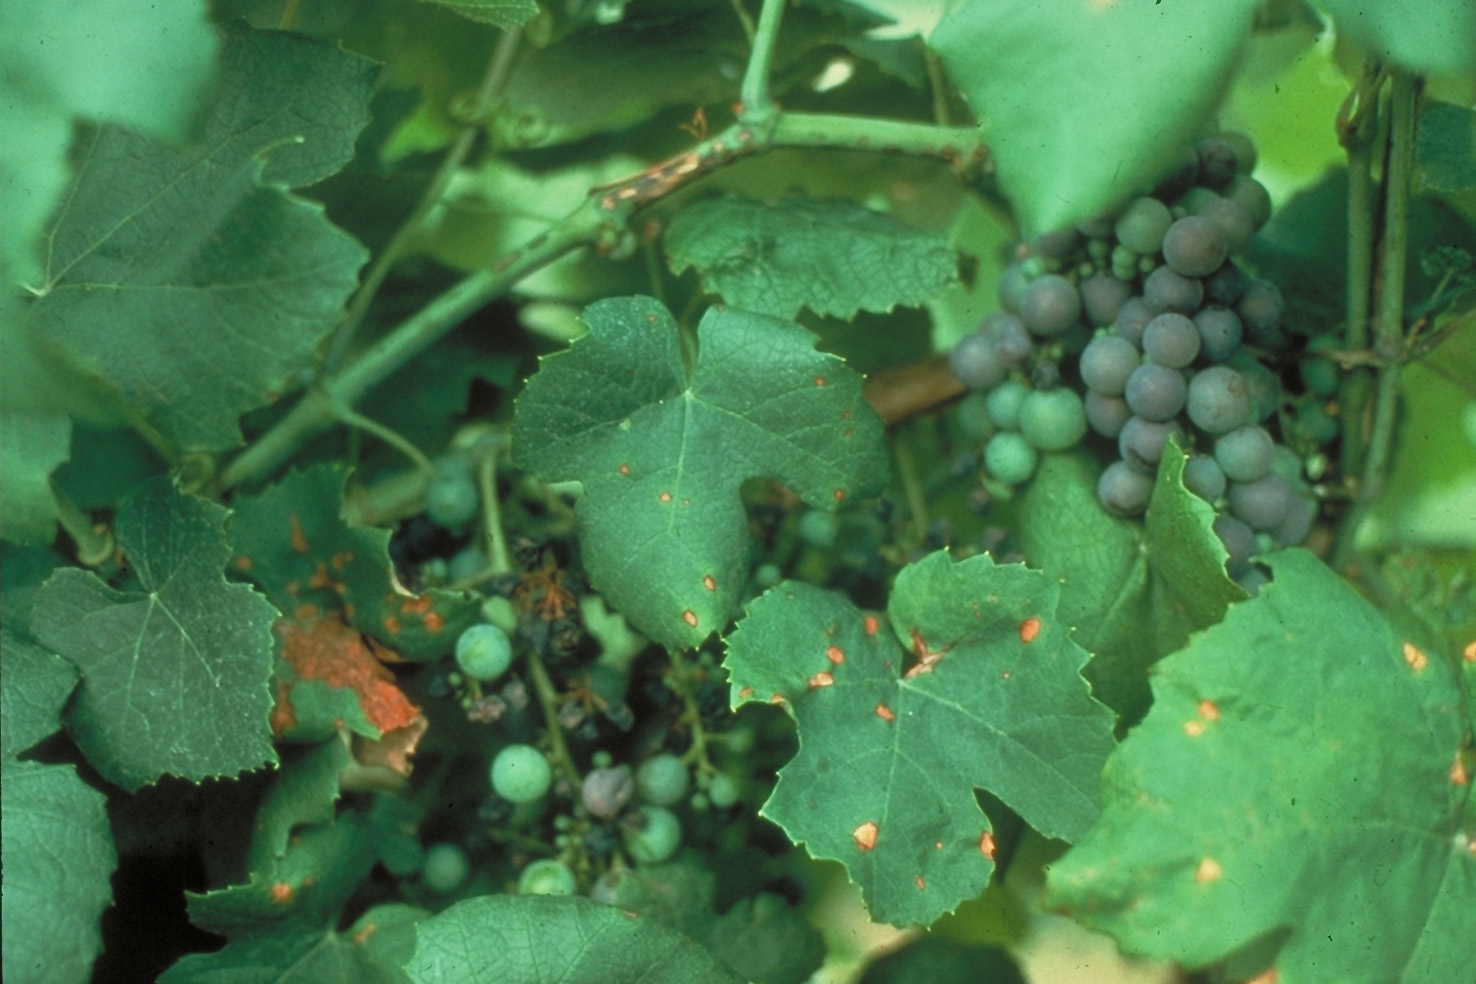
Labels: grape leaf black rot, grape leaf black rot, grape leaf black rot, grape leaf black rot